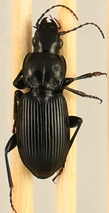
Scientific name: Pterostichus novus
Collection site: Steigerwaldt-Chequamegon NEON (STEI), plot STEI_005